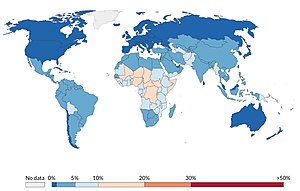
Børnedødelighed
Andel af børn der fødes i live, men dør inden de bliver 5 år. (2015)
Børnedødelighed er udtryk for det antal levendefødte børn af tusind i en fødselsårgang, der dør før deres fyldte 5. år.